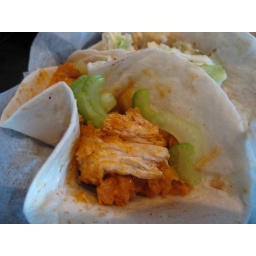
Fried chicken taco tossed in buffalo sauce. Diced celery and a side of blue cheese